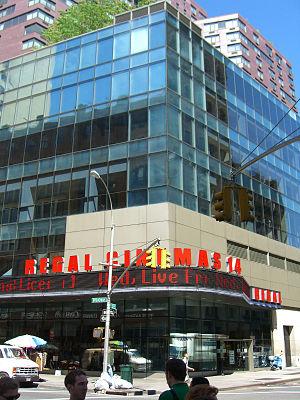
Regal Entertainment Group est le plus grand exploitant de salles de cinéma aux États-Unis. En 2005, le groupe exploite 600 complexes pour un total de 7 334 salles répartis dans quarante-deux États ainsi que dans le district de Columbia, à Guam, Saipan et aux Samoa américaines.